South Brisbane, Queensland

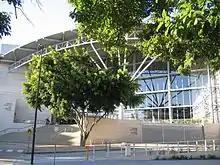
Entrance to Brisbane Convention & Exhibition Centre.

Similarly St Mary's Catholic Church became too small for its congregation. From 1884 to 1889 the Catholic Church had acquired more land adjoining St Mary's Catholic, eventually owning all of the northern end of the block bounded by Cordelia, Peel and Merivale Streets, enabling it to raise funds for a new St Mary's church in 1890. Architects George Simkin and John Ibler prepared designs for a cruciform church with Italianate and Romanesque Revival features able to seat 800 people. The foundation stone was laid by Cardinal Patrick Francis Moran on 25 September 1892. When the second St Mary's Church was blessed and opened by Archbishop Robert Dunne on 2 July 1893, St Mary's had already cost £2,150 to build and it had been decided to defer the construction of the tower, transepts and chancel to a later time, but they were never built. However, in 1929 a sanctuary (including vestry and sacristy) designed by architects Cavanagh and Cavanagh was added to the eastern side of the church. The Sisters of Mercy opened a new St Mary's School in 1909. The school closed in 1964.